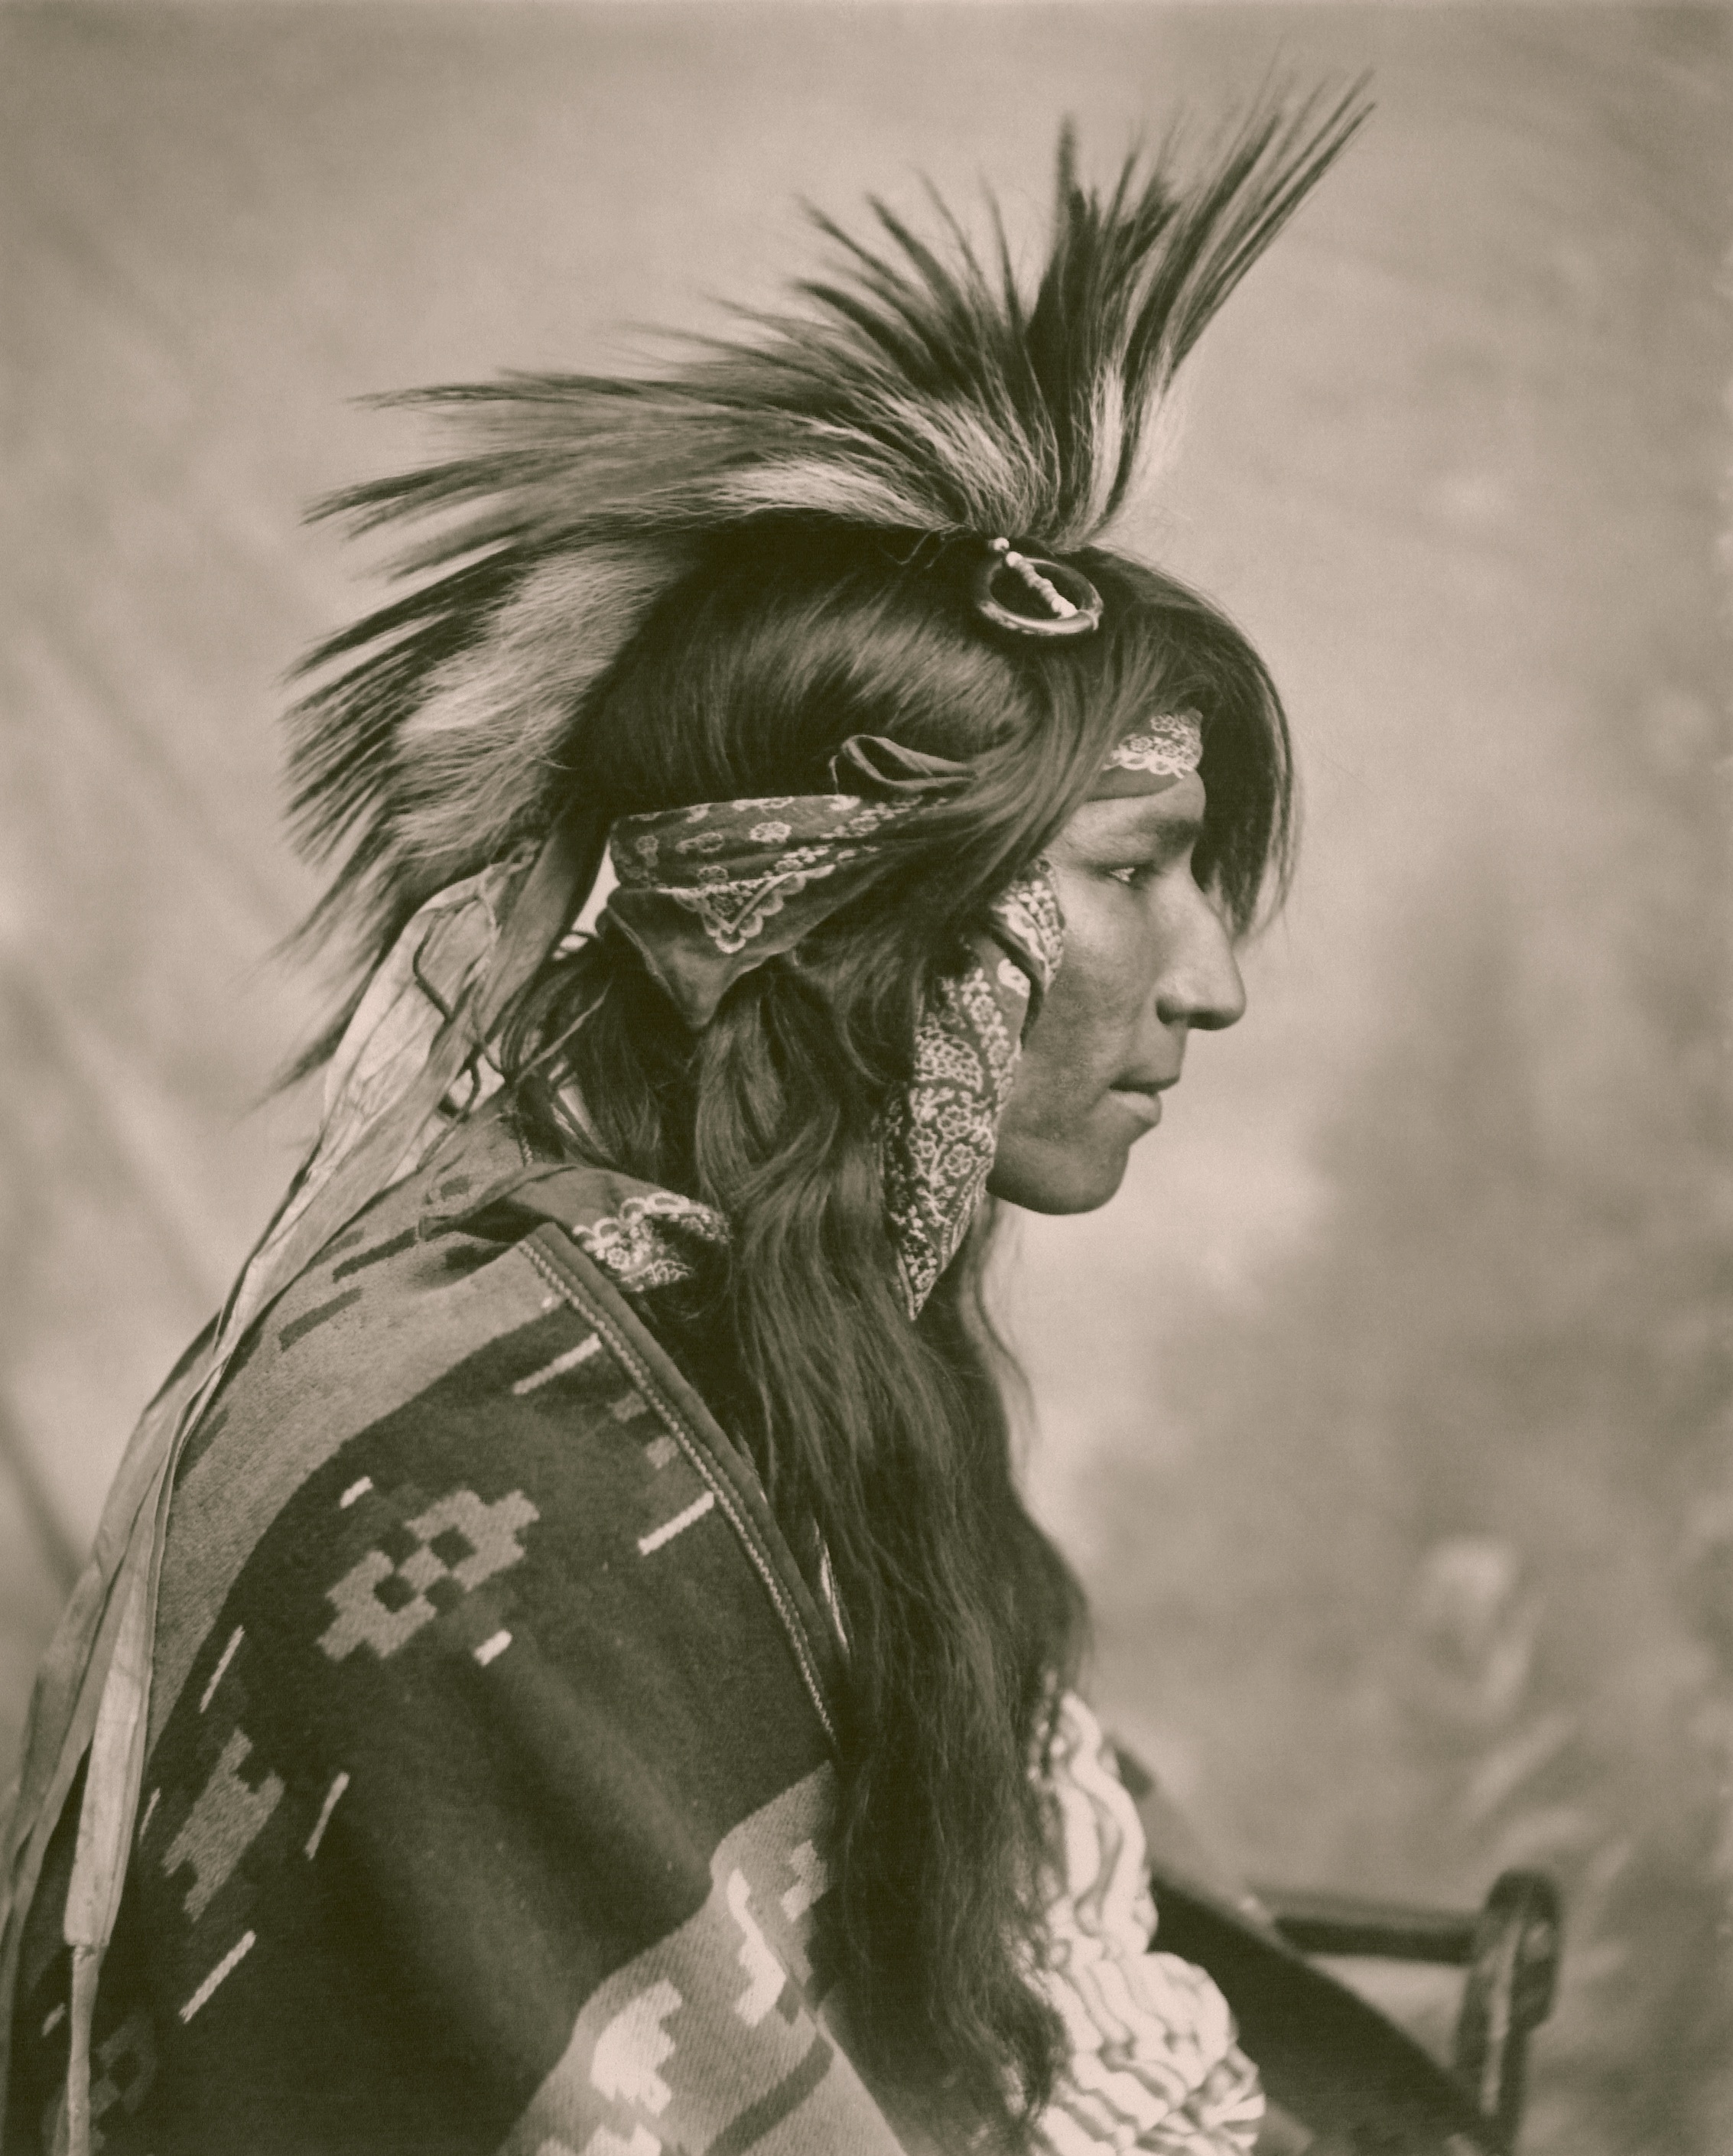
person, black and white, vintage, monochrome, feather, sketch, drawing, illustration, canada, canadian, indian, indigenous, saskatchewan, headdress, monochrome photography, figure drawing, cree, 1903